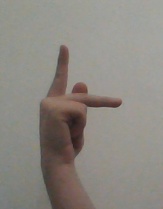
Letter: dha